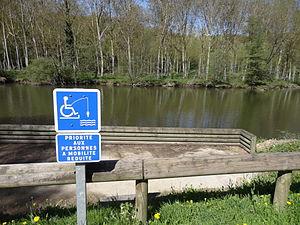
Emplacement prioritairement réservé aux personnes à mobilité réduite pour la pratique de la pêche au bord de la rivière Mayenne (Mayenne, France)
L'accessibilité aux personnes handicapées est la possibilité pour les personnes handicapées d'accéder à un lieu physique ou à des informations.
La Mayenne est une rivière de l'Ouest de la France se situant dans les deux régions des pays de la Loire - principalement - et la Normandie, dans les trois départements de Maine-et-Loire, Mayenne, Orne. Elle est un affluent constitutif de la Maine, donc un sous-affluent de la Loire, ou un affluent direct de la Loire si l'on considère que la Maine et la Mayenne ne font qu'un, comme le traduit la proximité de leur nom et le fait que le mot Maine soit employé en amont de son confluent avec la Sarthe.